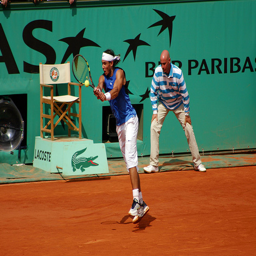
A man hitting a tennis ball with a tennis racquet.
A tennis payer taking a swing at a ball.
An action shot of a tennis player returning a volley.
A man with a racket hits a tennis ball.
A tennis player is swinging his racket at the ball.